Mosquito

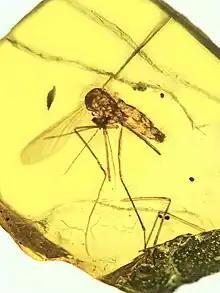
"Culex malariager" mosquito infected with the malarial parasite "Plasmodium dominicana", in Dominican amber of Miocene age, 15–20 million years ago

Several flowers including members of the Asteraceae, Rosaceae and Orchidaceae are pollinated by mosquitoes, which visit to obtain sugar-rich nectar. They are attracted to flowers by a range of semiochemicals such as alcohols, aldehydes, ketones, and terpenes. Mosquitoes have visited and pollinated flowers since the Cretaceous period. It is possible that plant-sucking exapted mosquitoes to blood-sucking.